2014 World Sprint Speed Skating Championships

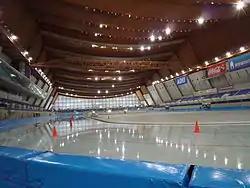
M-Wave (Nagano)

The 2014 World Sprint Speed Skating Championships, officially the "Essent ISU World Sprint Speed Skating Championships 2014", were held in Nagano, Japan, from 18 to 19 January 2014.